Dux Britanniarum

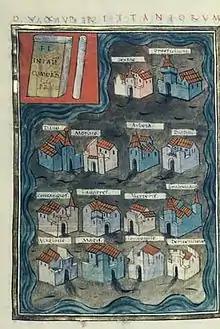
"Notitia Dignitatum": The castles Sextae, Praesidium, Dano, Morbio, Arbeia, Dictim, Concangios, Lavatres, Verteris, Barboniaco, Maglove, Magis, Longovicio and Derventione of Hadrian's Wall, under the command of the "Dux Britanniarum".

Dux Britanniarum was a military post in Roman Britain, probably created by Emperor Diocletian or Constantine I during the late third or early fourth century. The "Dux" (literally, "(military) leader" was a senior officer in the late Roman army of the West in Britain. It is listed in the "Notitia Dignitatum" as being one of the three commands in Britain, along with the "Comes Britanniarum" and Count of the Saxon Shore.